Laurence Ginnell

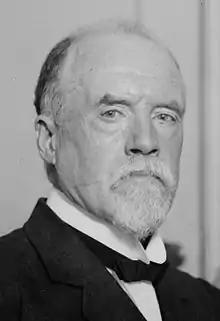
Ginnell c.1915–1920

Laurence Ginnell (baptised 9 April 1852 – 17 April 1923) was an Irish nationalist politician, lawyer and Member of Parliament (MP) of the House of Commons of the United Kingdom of Great Britain and Ireland as member of the Irish Parliamentary Party for Westmeath North at the 1906 UK general election. From 1910 he sat as an Independent Nationalist and at the 1918 general election he was elected for Sinn Féin.